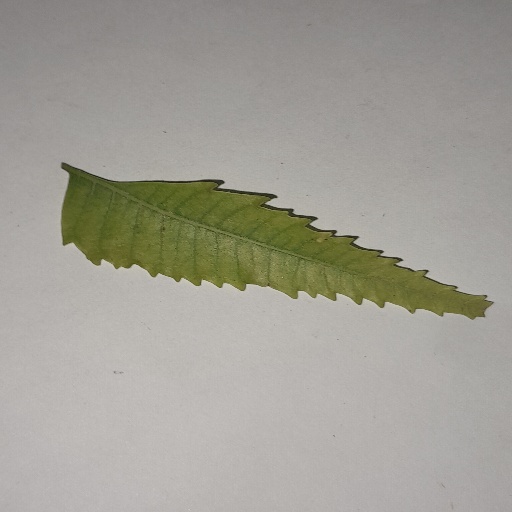
Species: Neem
Leaf condition: Yellow Leaf